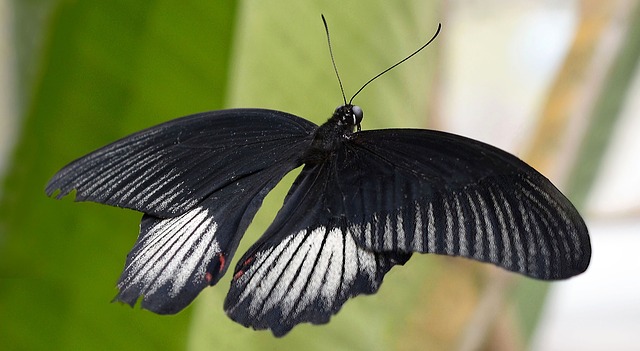
Label: images